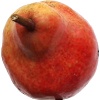
Label: red_pear